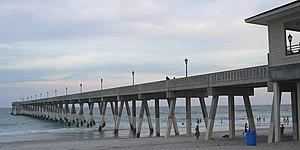
Wrightsville Beach est une station balnéaire située au nord de Wilmington, en Caroline du Nord, aux États-Unis. Cette ville est très souvent soumise à des ouragans et raz-de-marée mortels du fait de sa position très proche de l'océan. Elle reste une des principales destinations pour les vacances des habitants de la région.